Church of Denmark

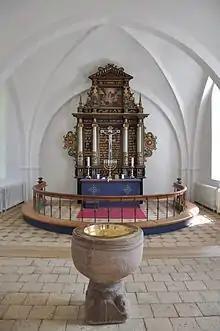
Altar and baptismal font in Besser Church, Samsø

The Church of Denmark is organized into eleven dioceses, each led by a bishop, including one for Greenland (the Faroe Islands was a twelfth diocese until 29 July 2007). The most senior bishop ("primus inter pares") is the bishop of Copenhagen, currently Peter Skov-Jakobsen. The further subdivision includes 111 deaneries and 2,200 parishes. There are about 2,400 ordained pastors (Danish: "præst").